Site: brandenburg
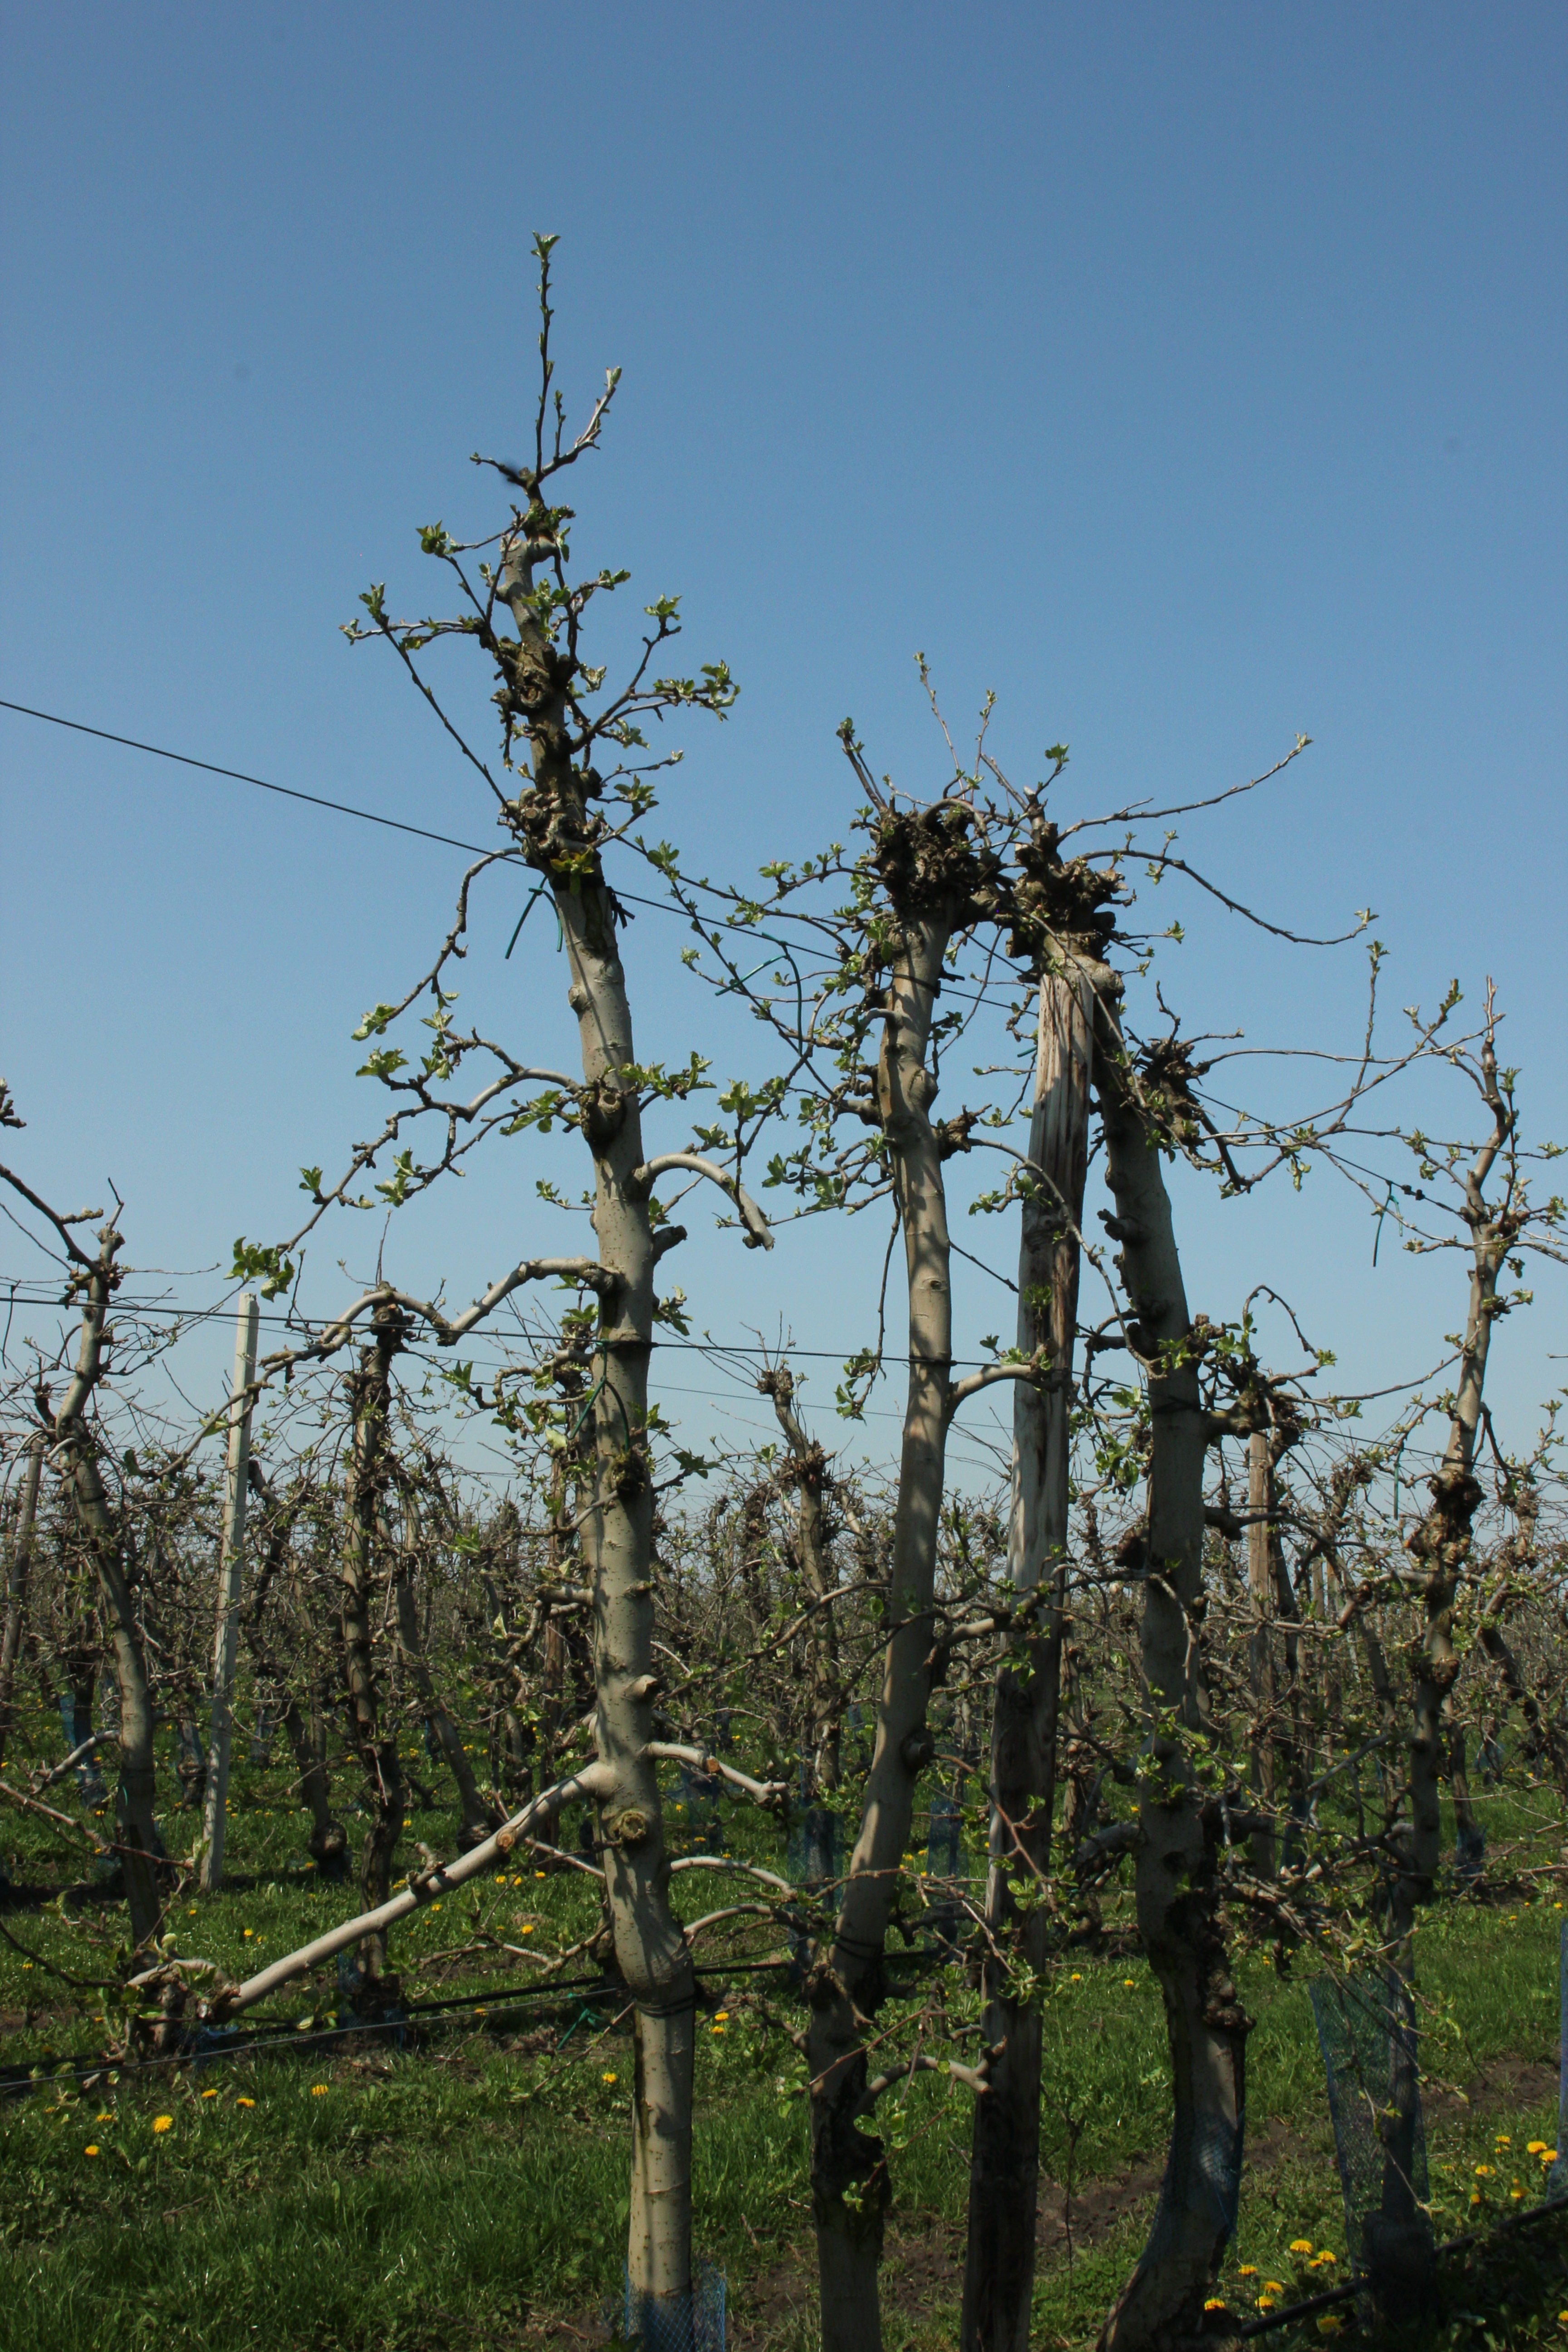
Growth stage (BBCH 56): Inflorescence emergence